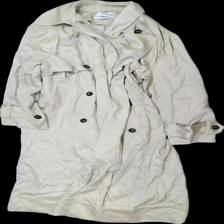
View: front
Type: Jacket
Category: Ladies
Brand: Not in the list
Brand text on label: weekday
Colors: Beige
Material: 100% viskos
Cut: Regular
Size: L
Season: All
Price range: 50-100
Recommended usage: Reuse
Description: beig kappa